Anti-ship missile

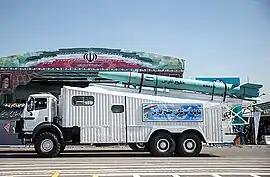
Iranian Persian Gulf anti-ship ballistic missile

In 1987, a US Navy guided-missile frigate, , was hit by an Exocet anti-ship missile fired by an Iraqi Mirage F-1 fighter plane. "Stark" was damaged, but she was able to steam to a friendly port for temporary repairs.